Baldegg railway station

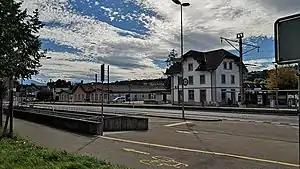
The station in 2018

Baldegg railway station is a railway station in the municipality of Hochdorf, in the Swiss canton of Lucerne. It is an intermediate stop on the standard gauge Seetal line of Swiss Federal Railways.